Common pheasant

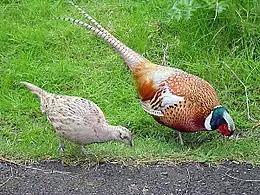
Chinese ringneck-type male (note grey rump) with very pale female, illustrating the dramatic difference in both colour and size between sexes as per sexual dimorphism

There are about 30 subspecies in five to eight groups. These can be identified by the male plumage, namely presence or absence of a white neck-ring and/or a white superciliary stripe, the colour of the uppertail (rump) and wing coverts, and the colour of crown, chest, upper back, and flank feathers. As noted above, introduced populations have mixed the alleles of various races by various amounts, differing according to the original stock used for introductions and what natural selection according to climate and habitat has made of that.